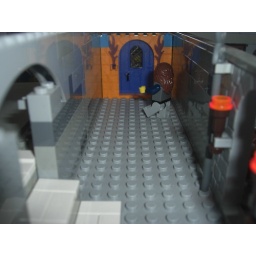
Mysterious door in old castle